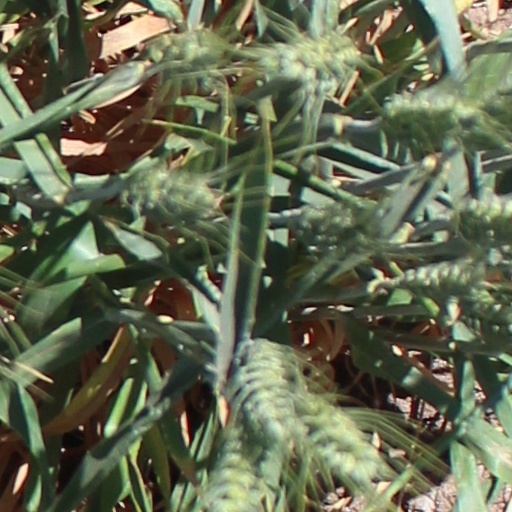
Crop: wheat